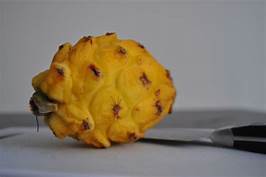
Label: Dragonfruit